Owensboro, Kentucky

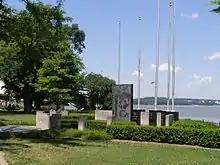
Military memorial on the riverfront

Owensboro is located at the crook of a bend in the Ohio River, southeast of Evansville, Indiana.